Saint-Christophe, Charente-Maritime

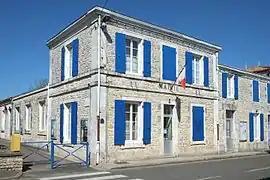
The town hall in Saint-Christophe

Saint-Christophe is a commune in the Charente-Maritime department in the Nouvelle-Aquitaine region in southwestern France.